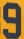
Number: 9